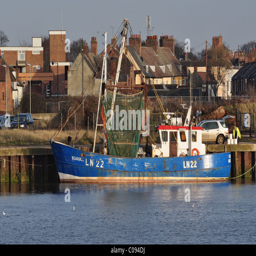
a fishing boat rigged for shrimping moored